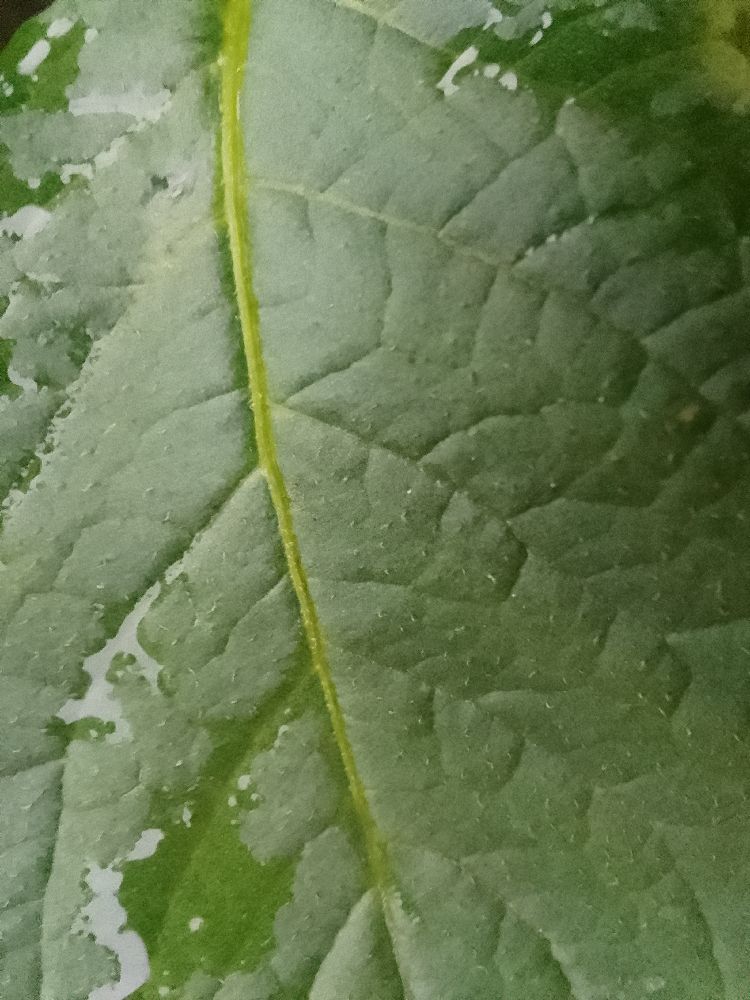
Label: Healthy